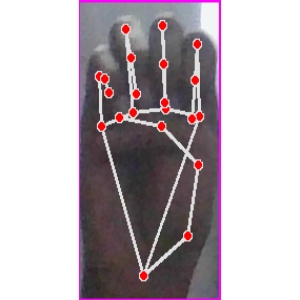
अक्षर: म